Katoaga

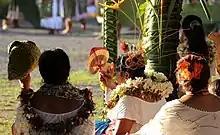
For anthropologist Adriano Favole, "katoaga" also responds to an aesthetic search for the beautiful and sublime (Wallis, 13 July 2019).

For Adriano Favole, the preparation and execution of a "katoaga" also responds to the search for a particular aesthetic: "the spectacle offered by the village square covered with reddened pigs illuminated by the first pale lights of the sun, baskets made of woven coconut leaves, bark cloths decorated with local inks and the banner of cloths rising near the beach [ is] considered to be of the utmost beauty" by the locals. It is celebrated by the "fakamisimisi" poem declaimed before the participants by a customary chief, describing the various goods brought in through metaphors. This search for "the beautiful and the sublime" is also reflected in the participants' clothing and finery (flower necklaces, tattoos, perfumes), and constitutes "a kind of artistic ennoblement of daily work".